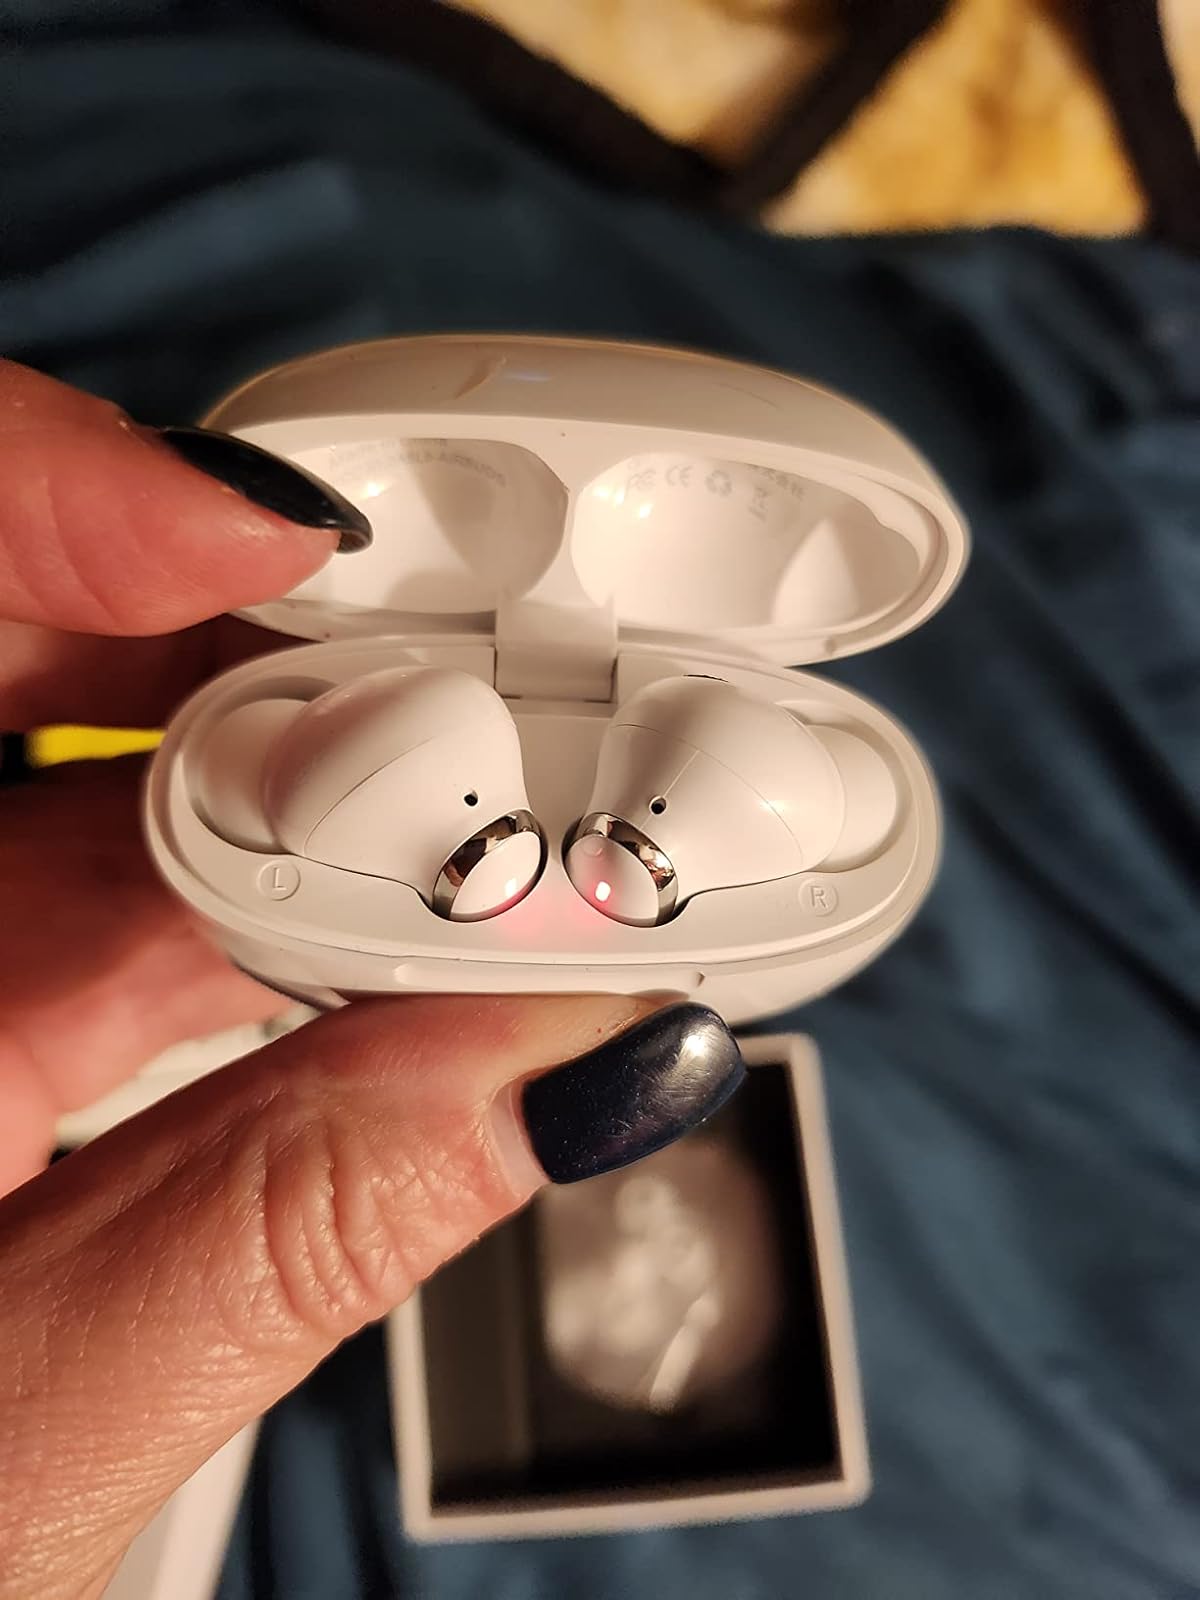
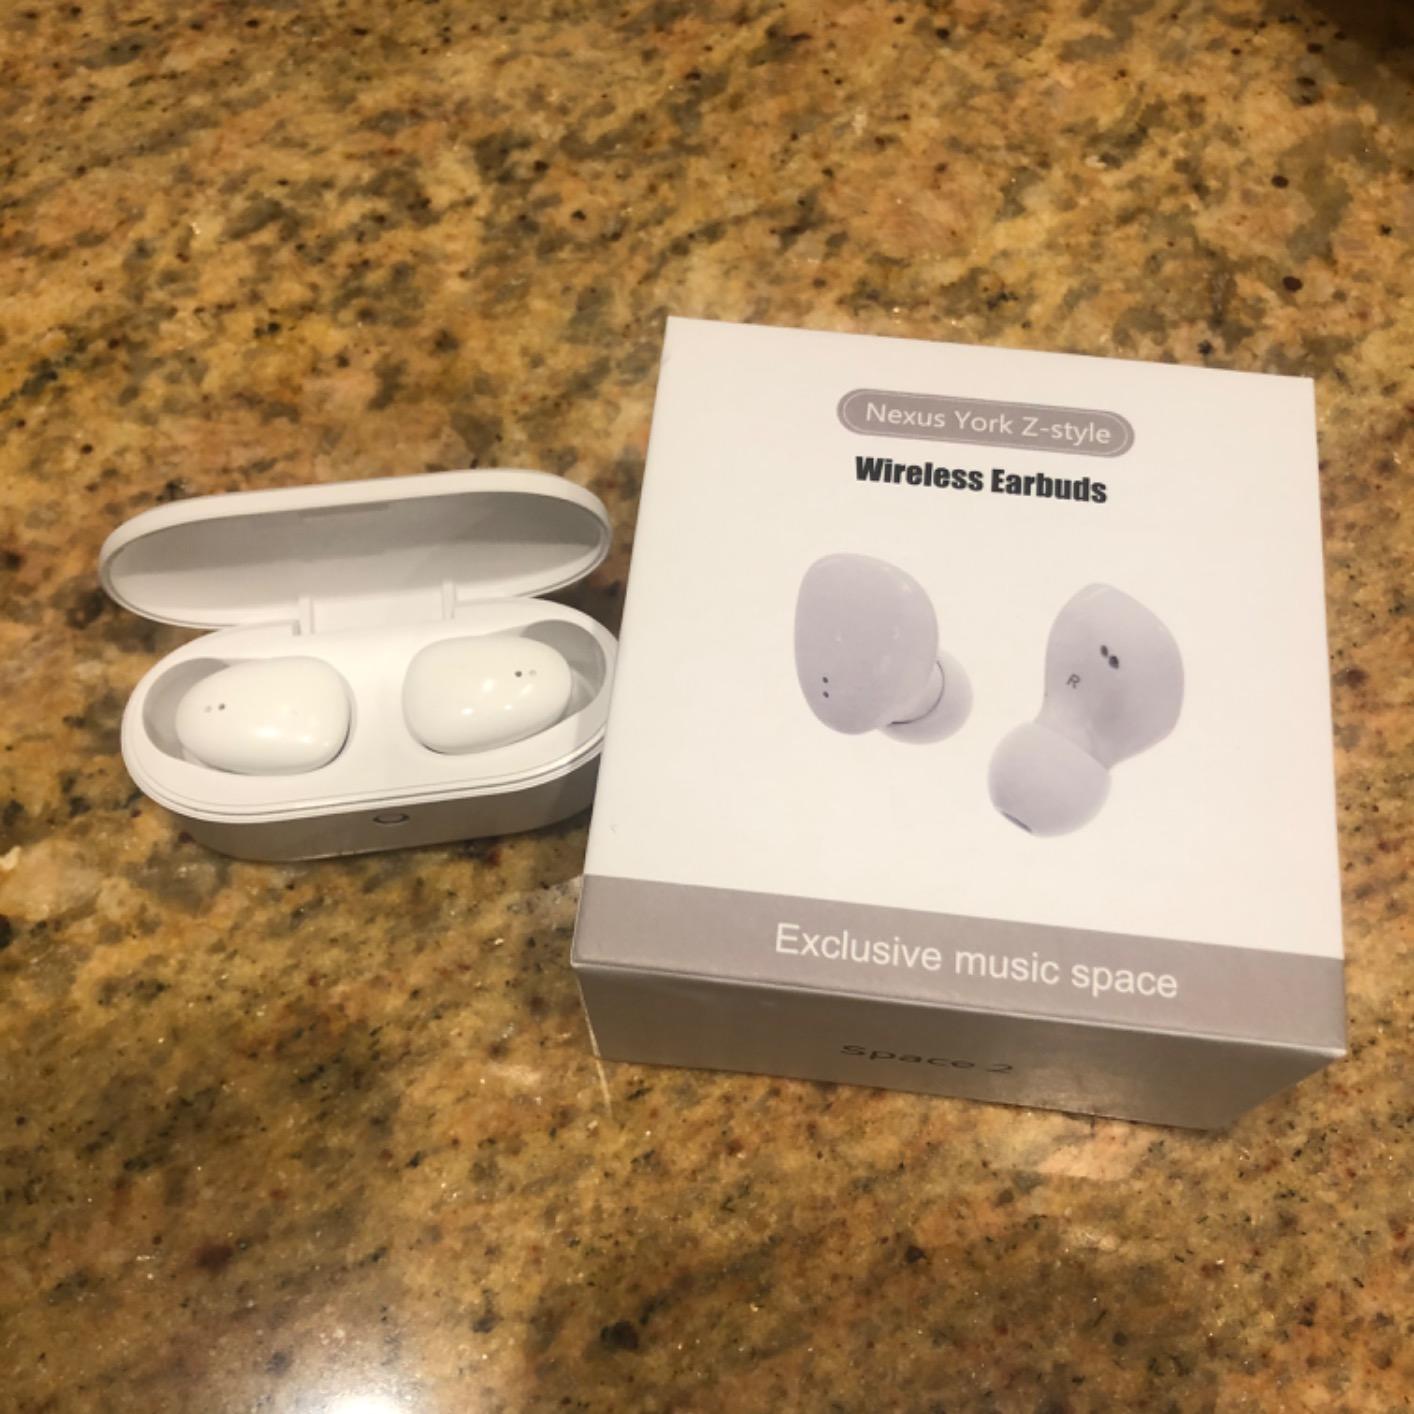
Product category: earbuds
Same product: no